New Churchyard

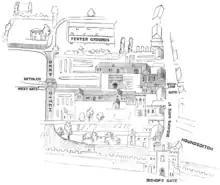
A map of the original Bethlem Hospital site

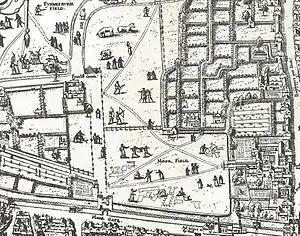
Moorgate and the Moorfields area shown on the "Copperplate" map of London of the 1550s

The burial ground was located in the parish of St Botolph without Bishopsgate and in Bishopsgate ward, just north of London's wall and where Broad Street station once stood, a site now located under the west half of modern Liverpool Street (the road), within the north-east corner of the modern City of London. Until 1569, the site of the New Churchyard was an undeveloped plot of land located on the eastern edge of Moorfields proper, or lower Moorfields, one of the last pieces of open land in the City of London, near Bishopsgate. The site was originally part of the lands of Bethlem Hospital and, by the 16th century, was being used as a garden. The plot became part of the lands of the City of London Corporation following the Dissolution in 1541, and was being leased as a tenterground immediately prior to its conversion into a burial ground in 1569.